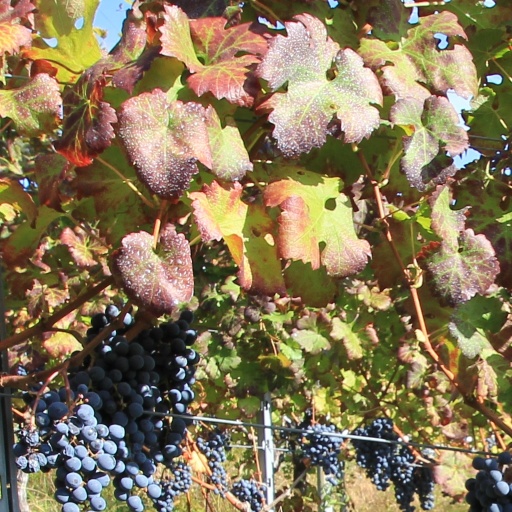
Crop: grape